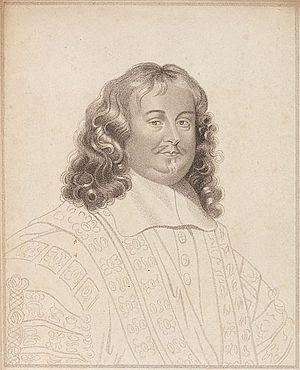
Edward Hyde, 1ᵉʳ comte de Clarendon, fut un magistrat, historien et homme d'État anglais.